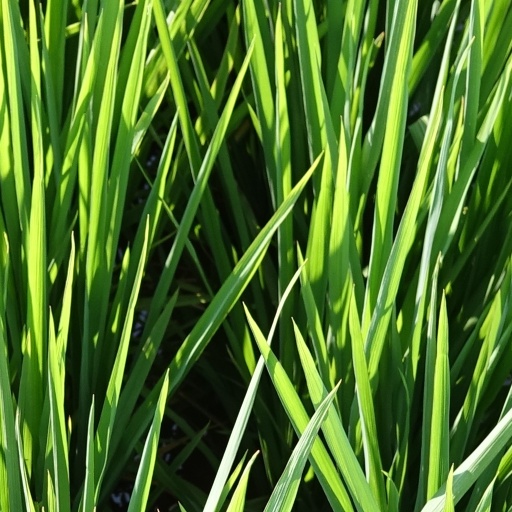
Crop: rice